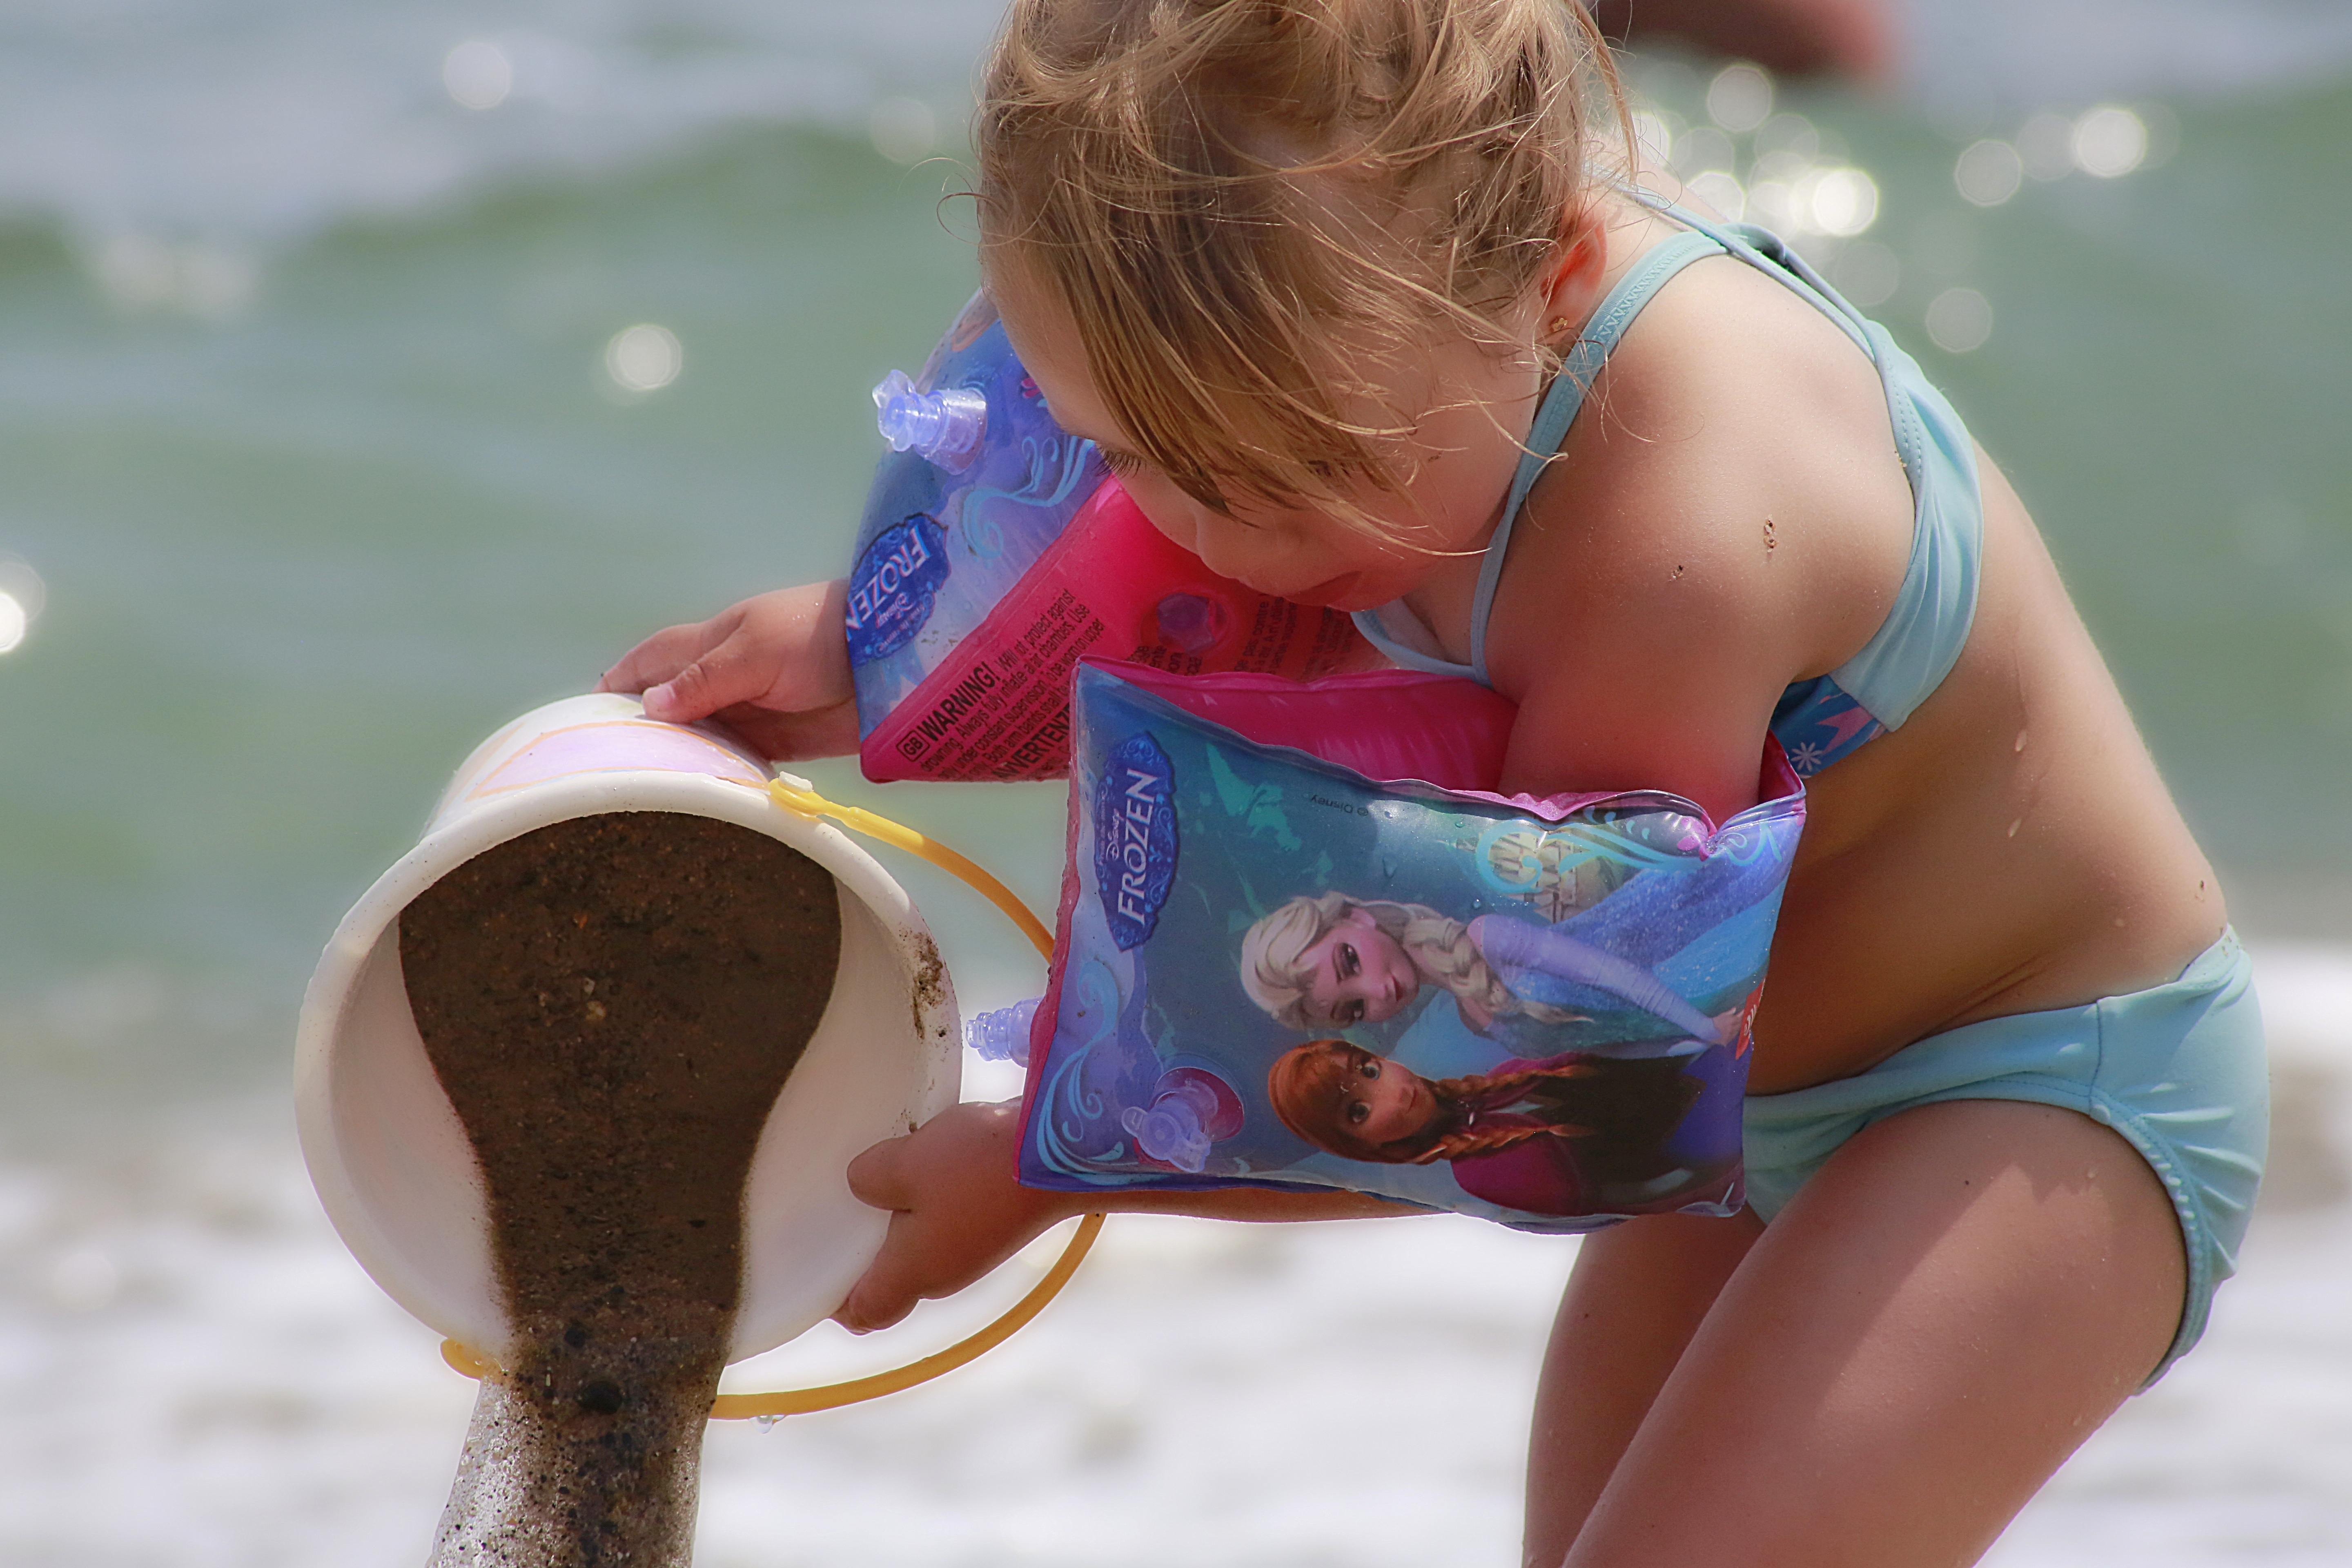
beach, sea, sand, person, people, girl, woman, play, vacation, child, childhood, fun, infant, toddler, skin, children's games, recklessness, pushover, human positions, kids games